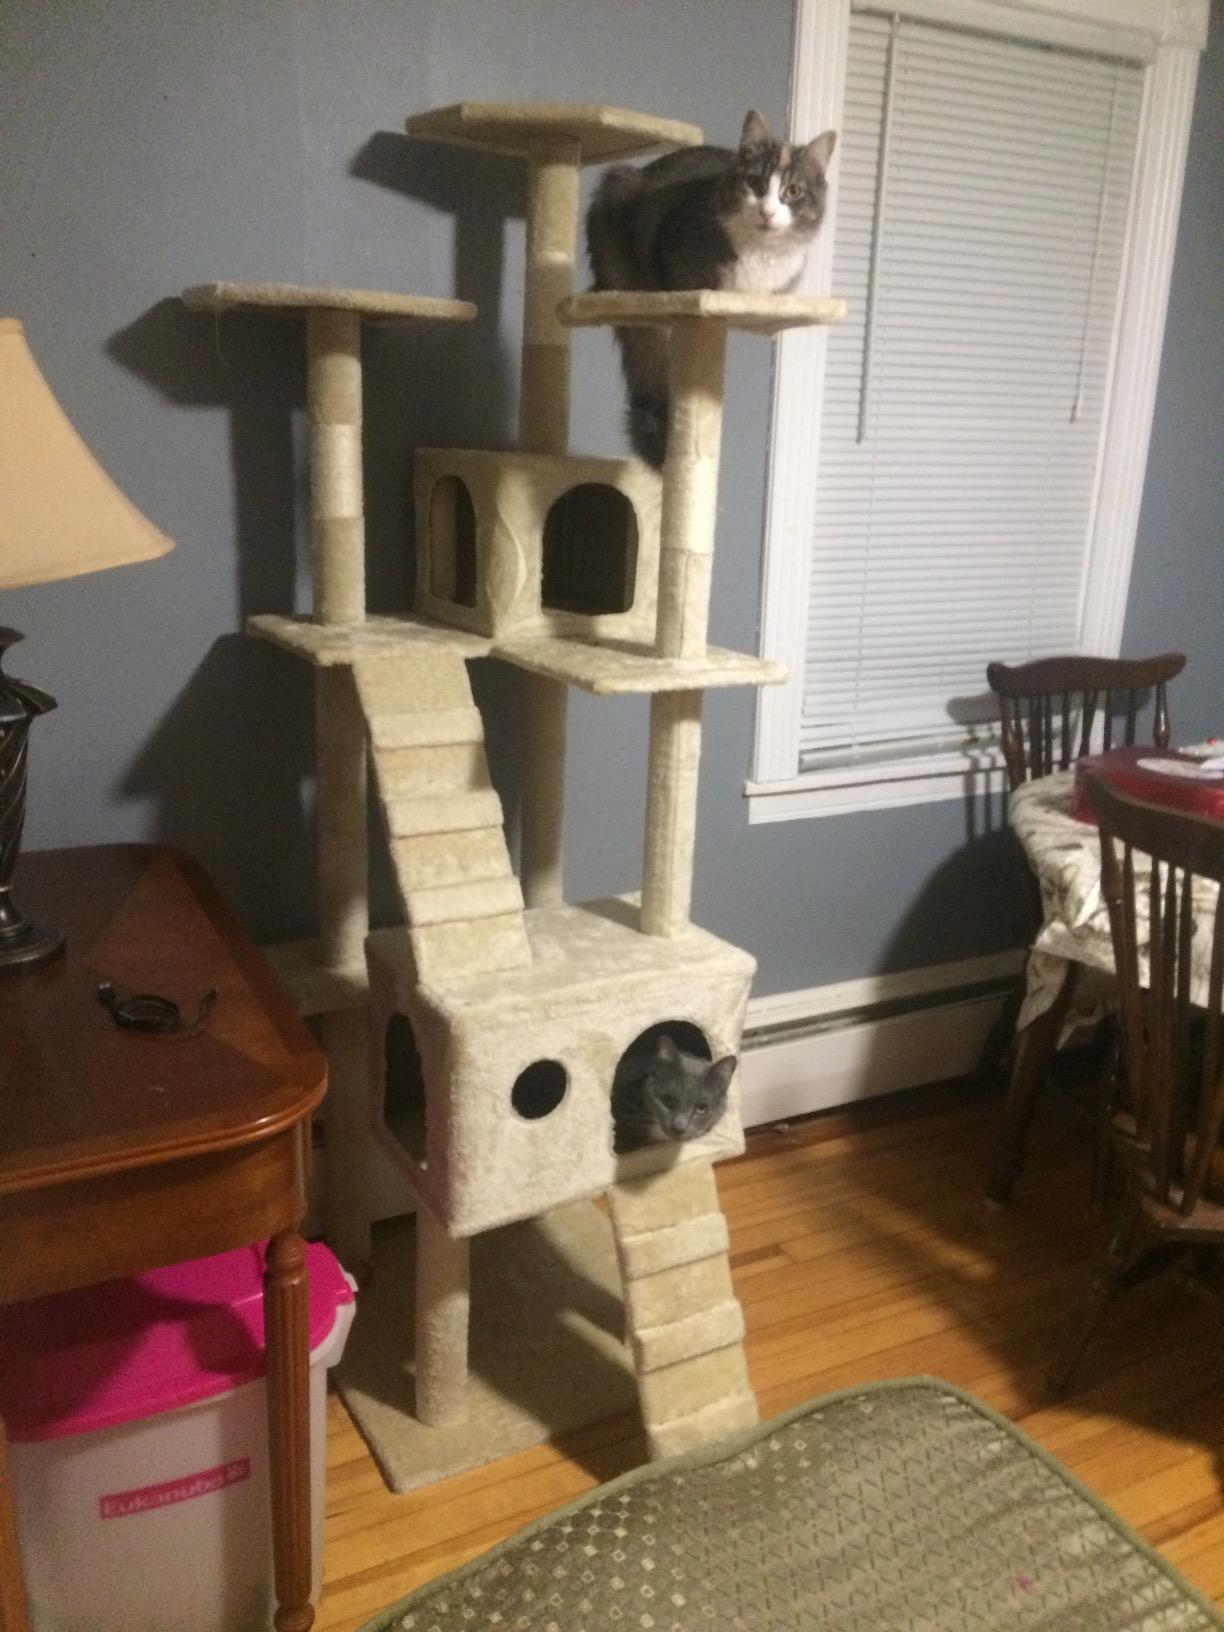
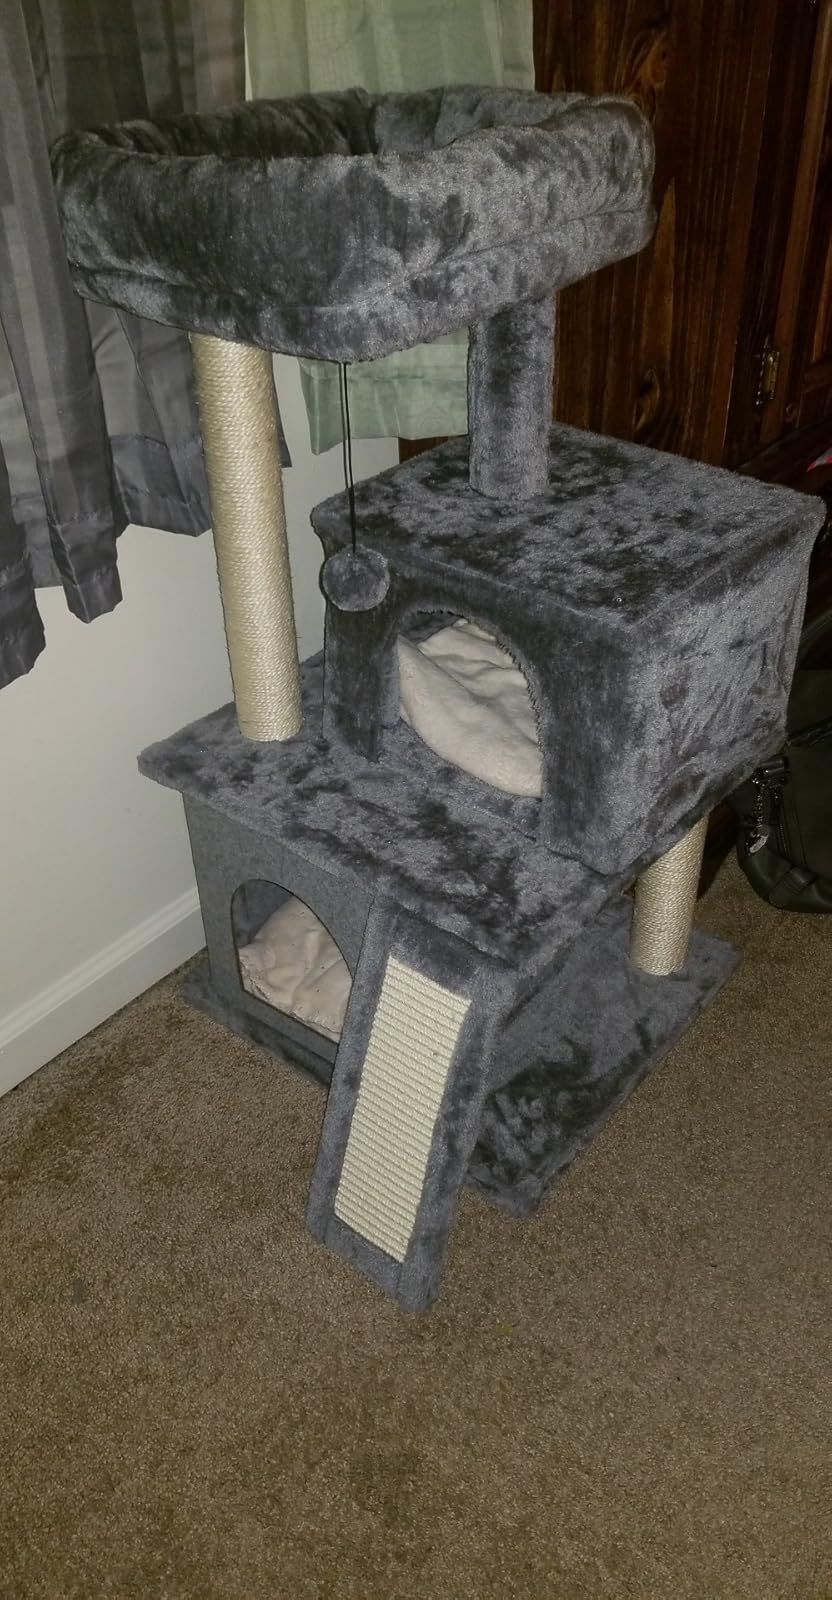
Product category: items_cat tree
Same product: no